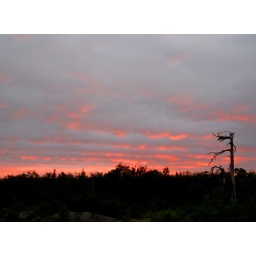
Sun's rays peeking through the clouds as it sets. Taken near home two days ago.